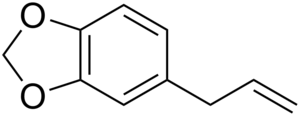
Le safrole est un phénylpropène. Aussi connu sous le nom de shikimol, on le retrouve sous forme de liquide légèrement jaune ou incolore. Il est le principal constituant de l'huile de sassafras.